Eastman Gang

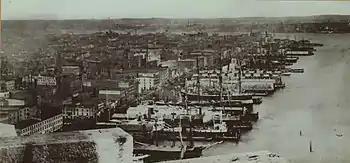
The Eastman Gang began in the early 1890s around Corlear's Hook, Lower East Side, New York City, in a photograph, circa 1876.

According to an article in the April 26, 1903, edition of the "New York Daily Tribune", the gang that would become Eastman's first coalesced in the early 1890s. They started out in the notorious Corlear's Hook section of the Lower East Side on Rivington Street, in the vicinity of Mangin and Goerck streets. Another gang of the era, the Short Tails, had its headquarters in this same area, and the Eastman gang may have developed from that group. Originally composed of largely Irish and Italian Catholics from the local slums, the gang quickly became almost exclusively Jewish, as a wave of Jewish immigrants from eastern Europe settled into lower Manhattan and nearby Brooklyn.